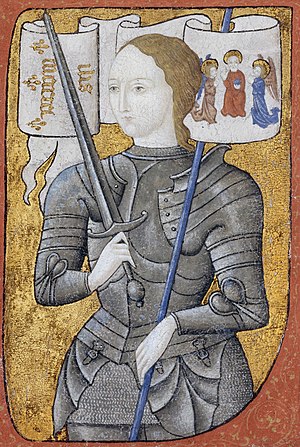
Hundredårskrigen / Fransk sejr: 1429–53 / Jeanne d'Arc og fransk genopstandelse
Jeanne d'Arc (ca. 1450–1500).
Hundredårskrigen var en række konflikter mellem 1337 og 1453 mellem huset Plantagenet, herskere over Kongeriget England, og huset Valois, herskere af Kongeriget Frankrig om arveretten til den franske trone. Hver side trak mange med ind i krigen. Det er en af de største og vigtigste konflikter i middelalderens Europa, hvor fem generationer konger fra to rivaliserende dynastier kæmpede om tronen til det største kongerige i Vesteuropa. Krigen markerede både højdepunktet af ridderlighed og nedgang og udviklede stærke nationale identiteter i begge lande.